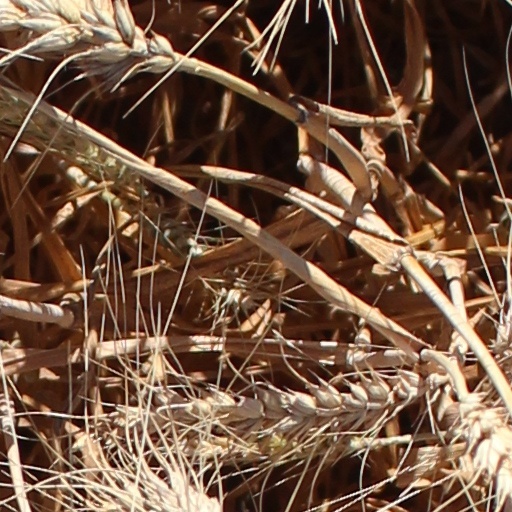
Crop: wheat